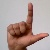
The image shows a hand gesture representing the letter 'L' in Indian Sign Language.